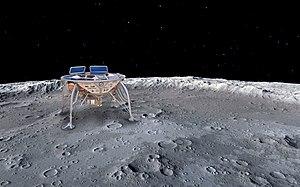
SpaceIL est une société à but non lucratif israélienne créée pour développer un atterrisseur lunaire, baptisé Beresheet dans le cadre du concours international Google Lunar X Prize lancé en 2007. Les ingénieurs et techniciens parviennent avec des moyens réduits à construire un engin spatial de 585 kg. La sonde spatiale est placée en orbite le 22 février 2019 par une fusée Falcon 9. C'est alors la première sonde interplanétaire lancée dans l'espace sans avoir été conçue par une agence spatiale. Elle parvient à s'insérer en orbite lunaire le 4 avril. Le 11 avril alors qu'elle descend vers la surface de la Lune, une défaillance met provisoirement hors service sa propulsion et elle s'écrase sur le sol lunaire.
Beresheet, ou Bereshit en français, est une petite sonde spatiale développée par une équipe d'ingénieurs et techniciens israéliens réunis au sein de la société israélienne SpaceIL créée pour tenter de remporter le Google Lunar X Prize. Ce prix de 20 millions de dollars, visant à stimuler les initiatives privées en matière d'exploration spatiale, devait récompenser les équipes parvenant à envoyer un robot se poser sur la Lune, parcourir au moins 500 mètres et transmettre des vidéos, images et autres données vers la Terre. Aucun candidat n'ayant atteint l'objectif à la date fixée par le concours, celui-ci est annulé. Mais l'équipe israélienne décide de poursuivre son projet.